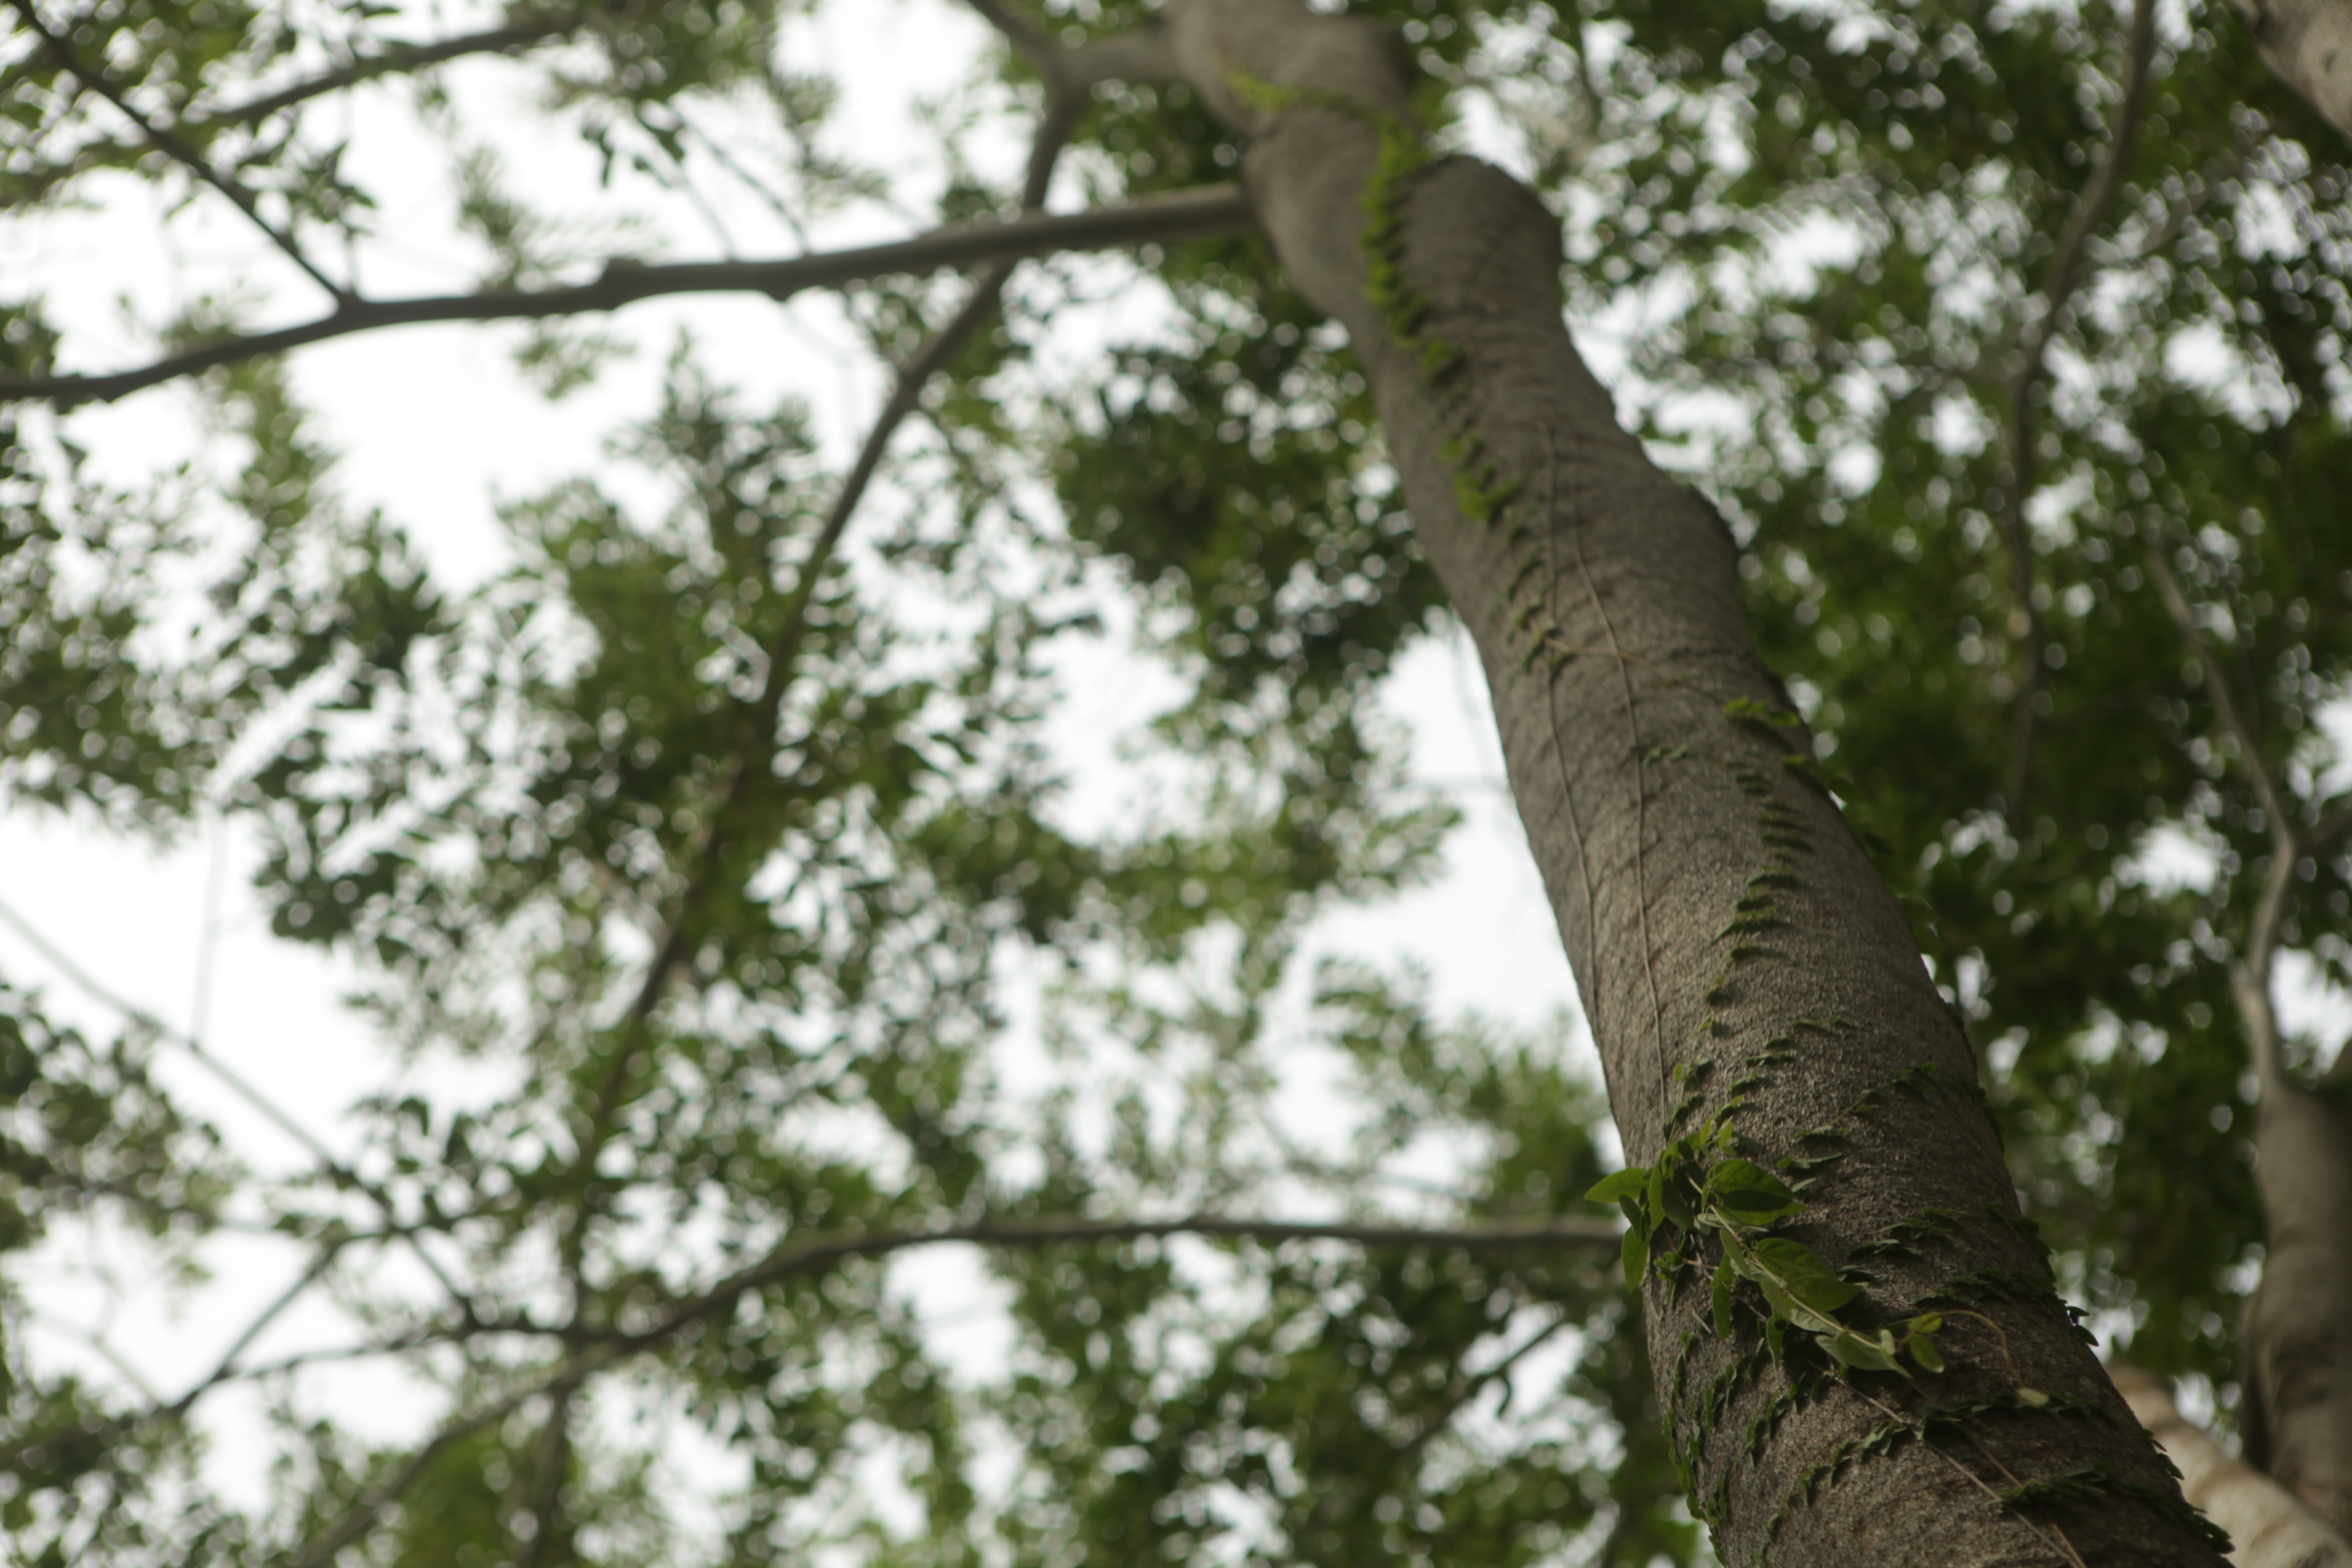
tree, forest, branch, plant, sky, sunlight, leaf, flower, trunk, spring, birch, woodland, flowering plant, woody plant, land plant